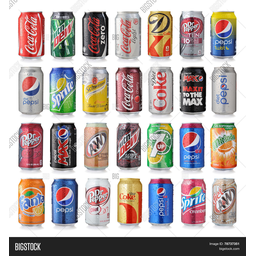
Label: metal